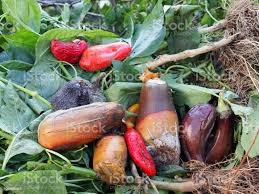
Waste category: biological